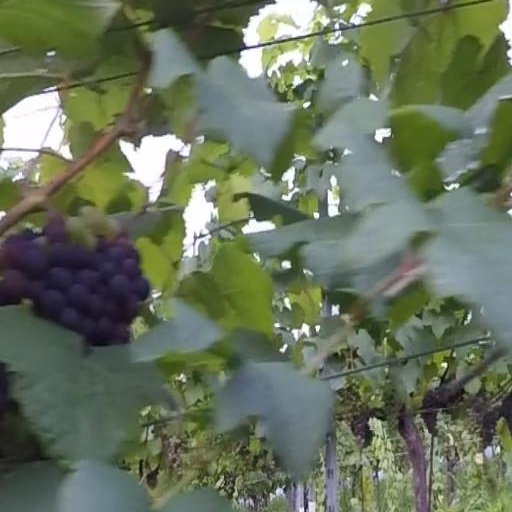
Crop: grape